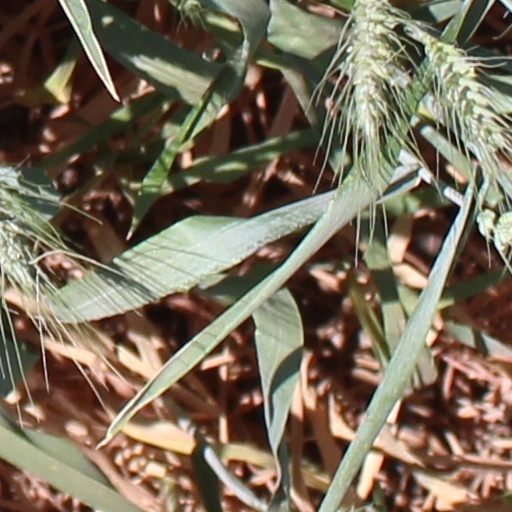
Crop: wheat